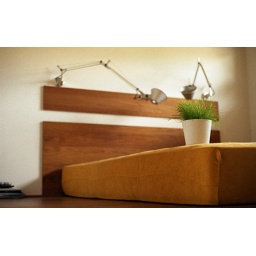
cat grass have a teleportation in places:)